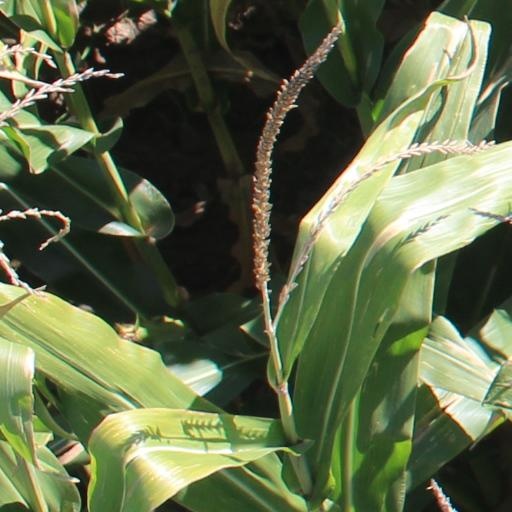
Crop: maize; corn